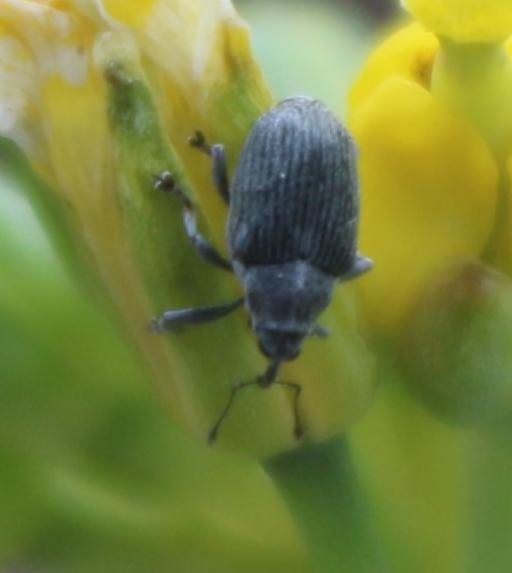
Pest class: Cabbage_seedpod_weevil